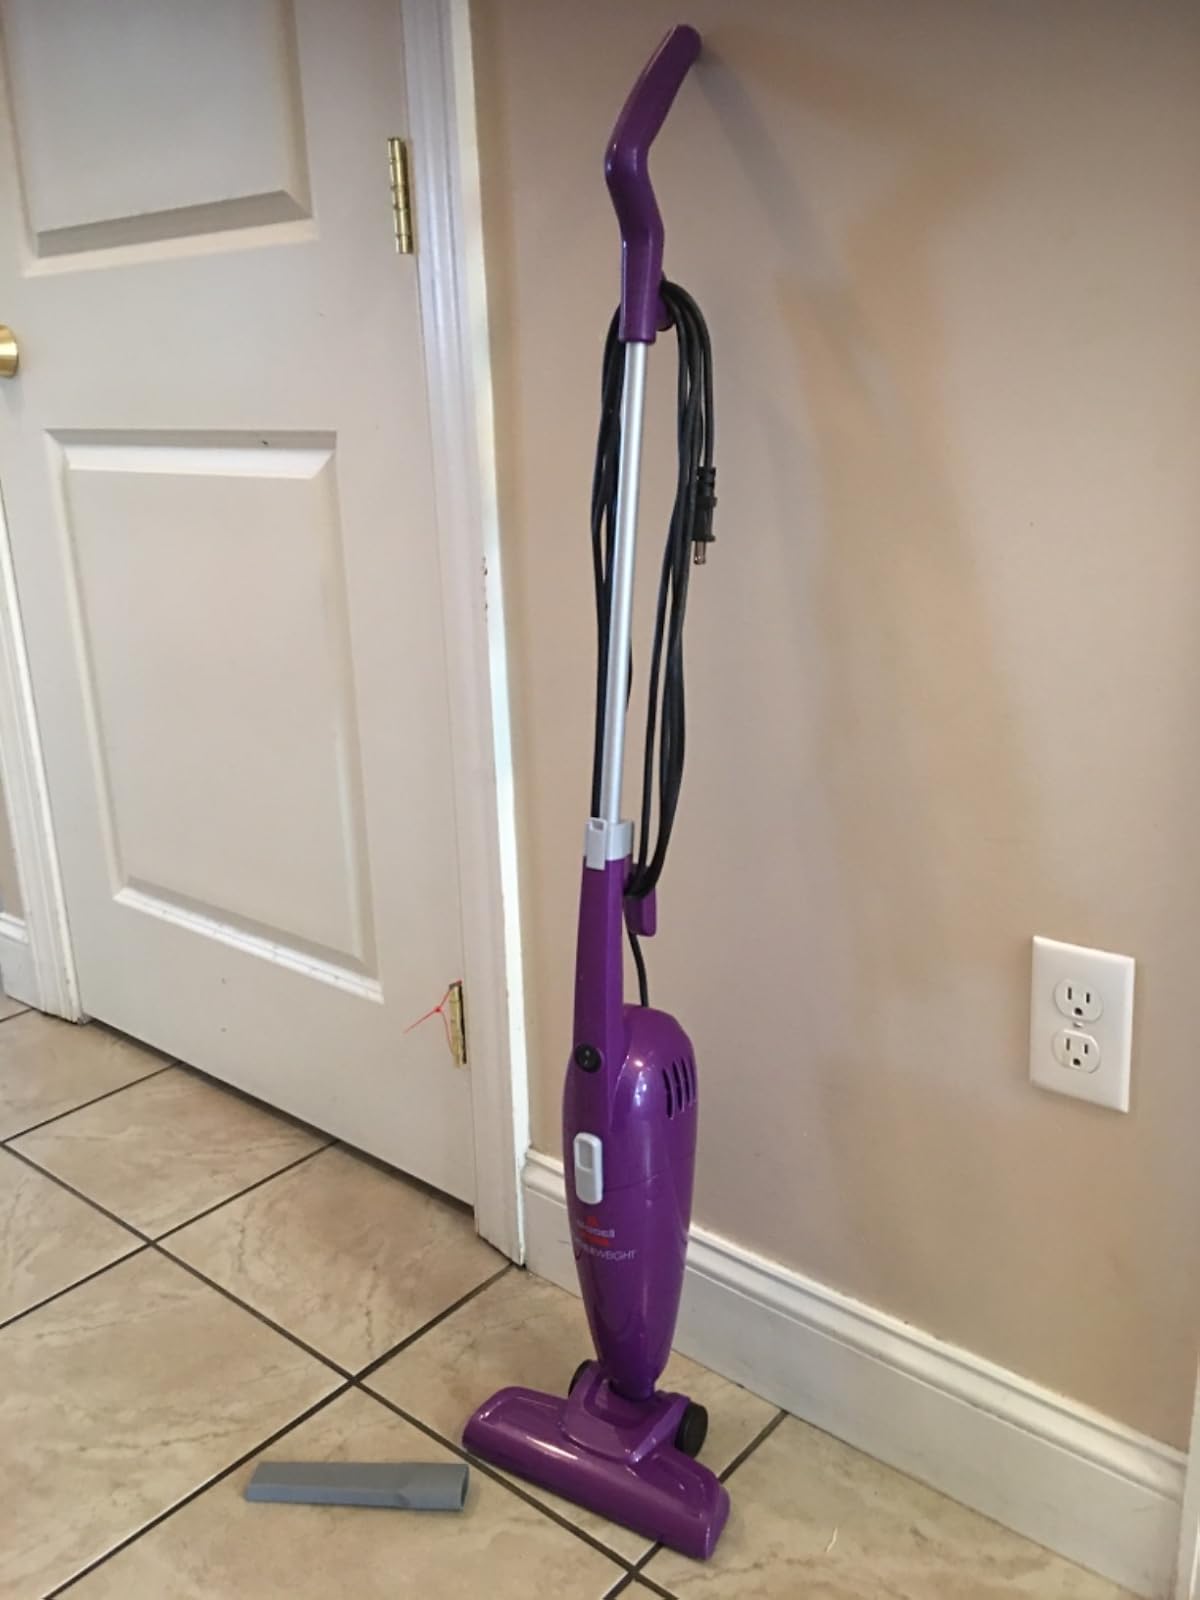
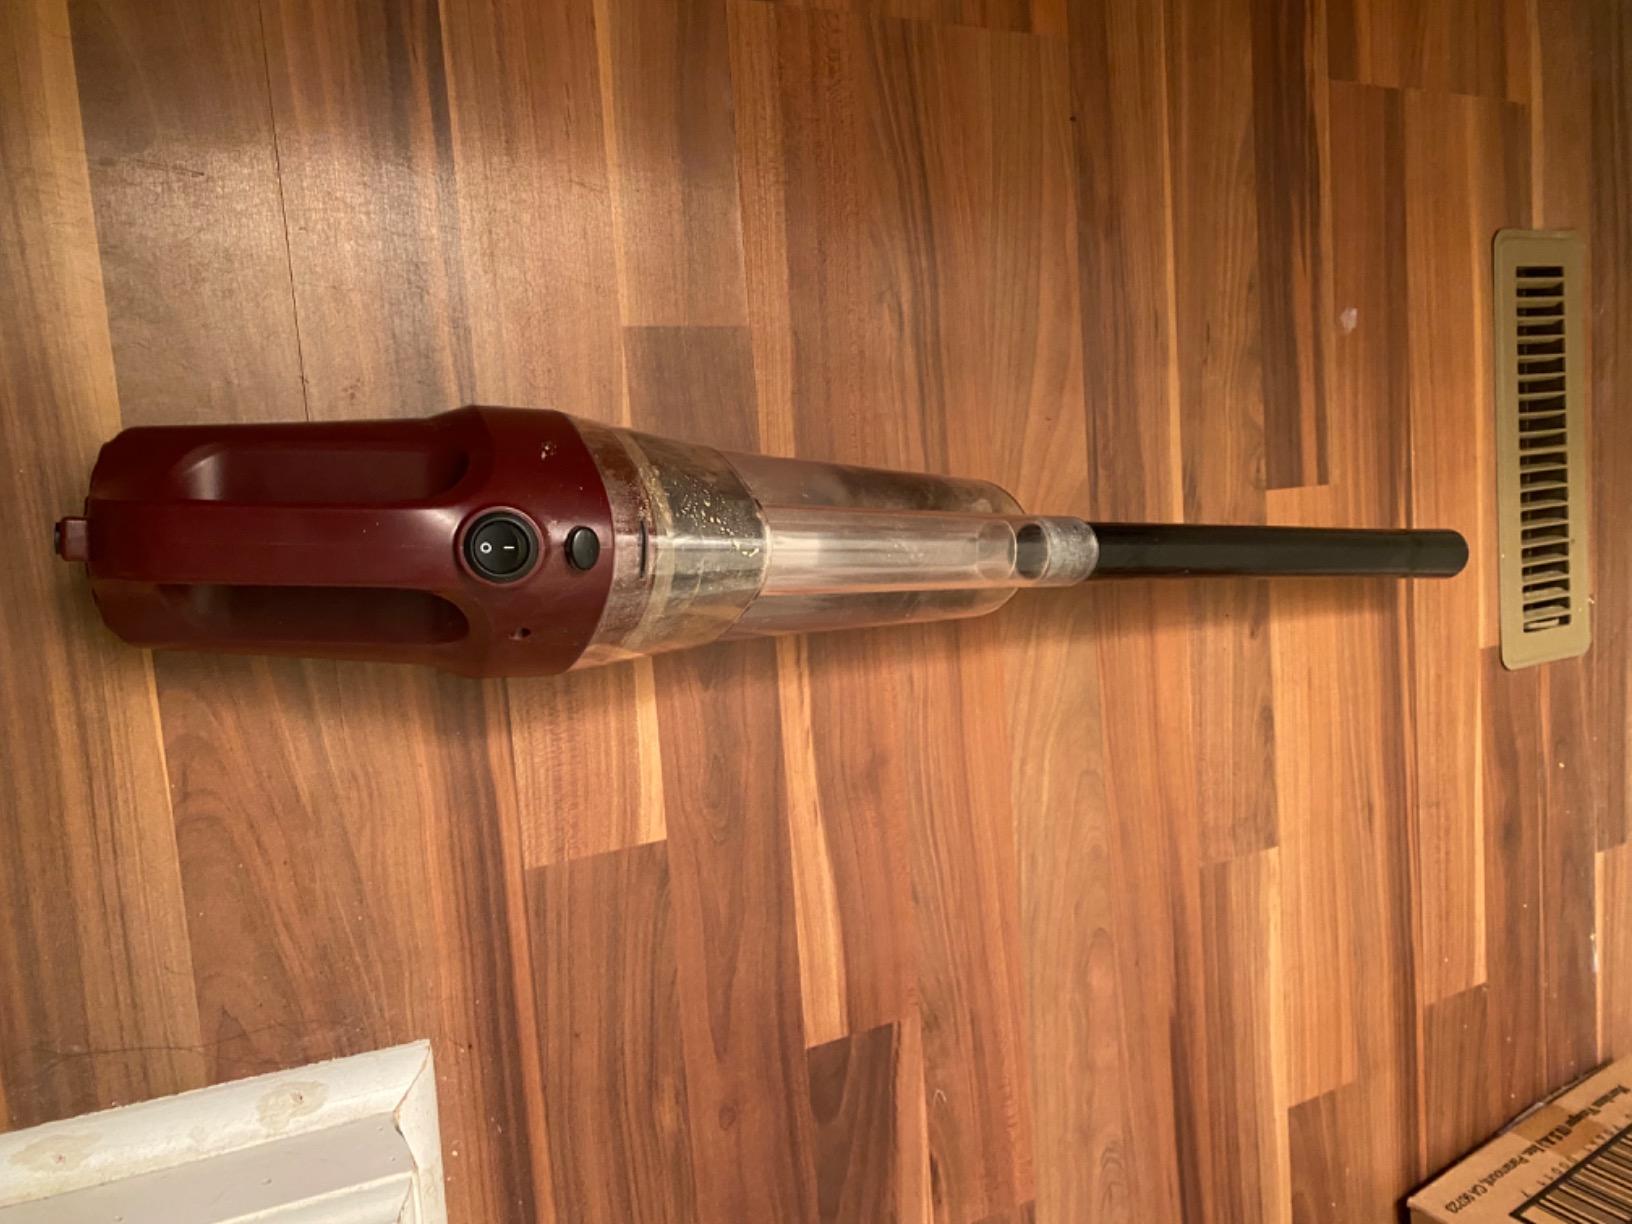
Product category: items_vacuum
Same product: no